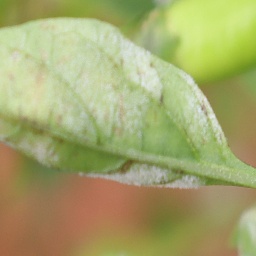
Label: powdery mildew